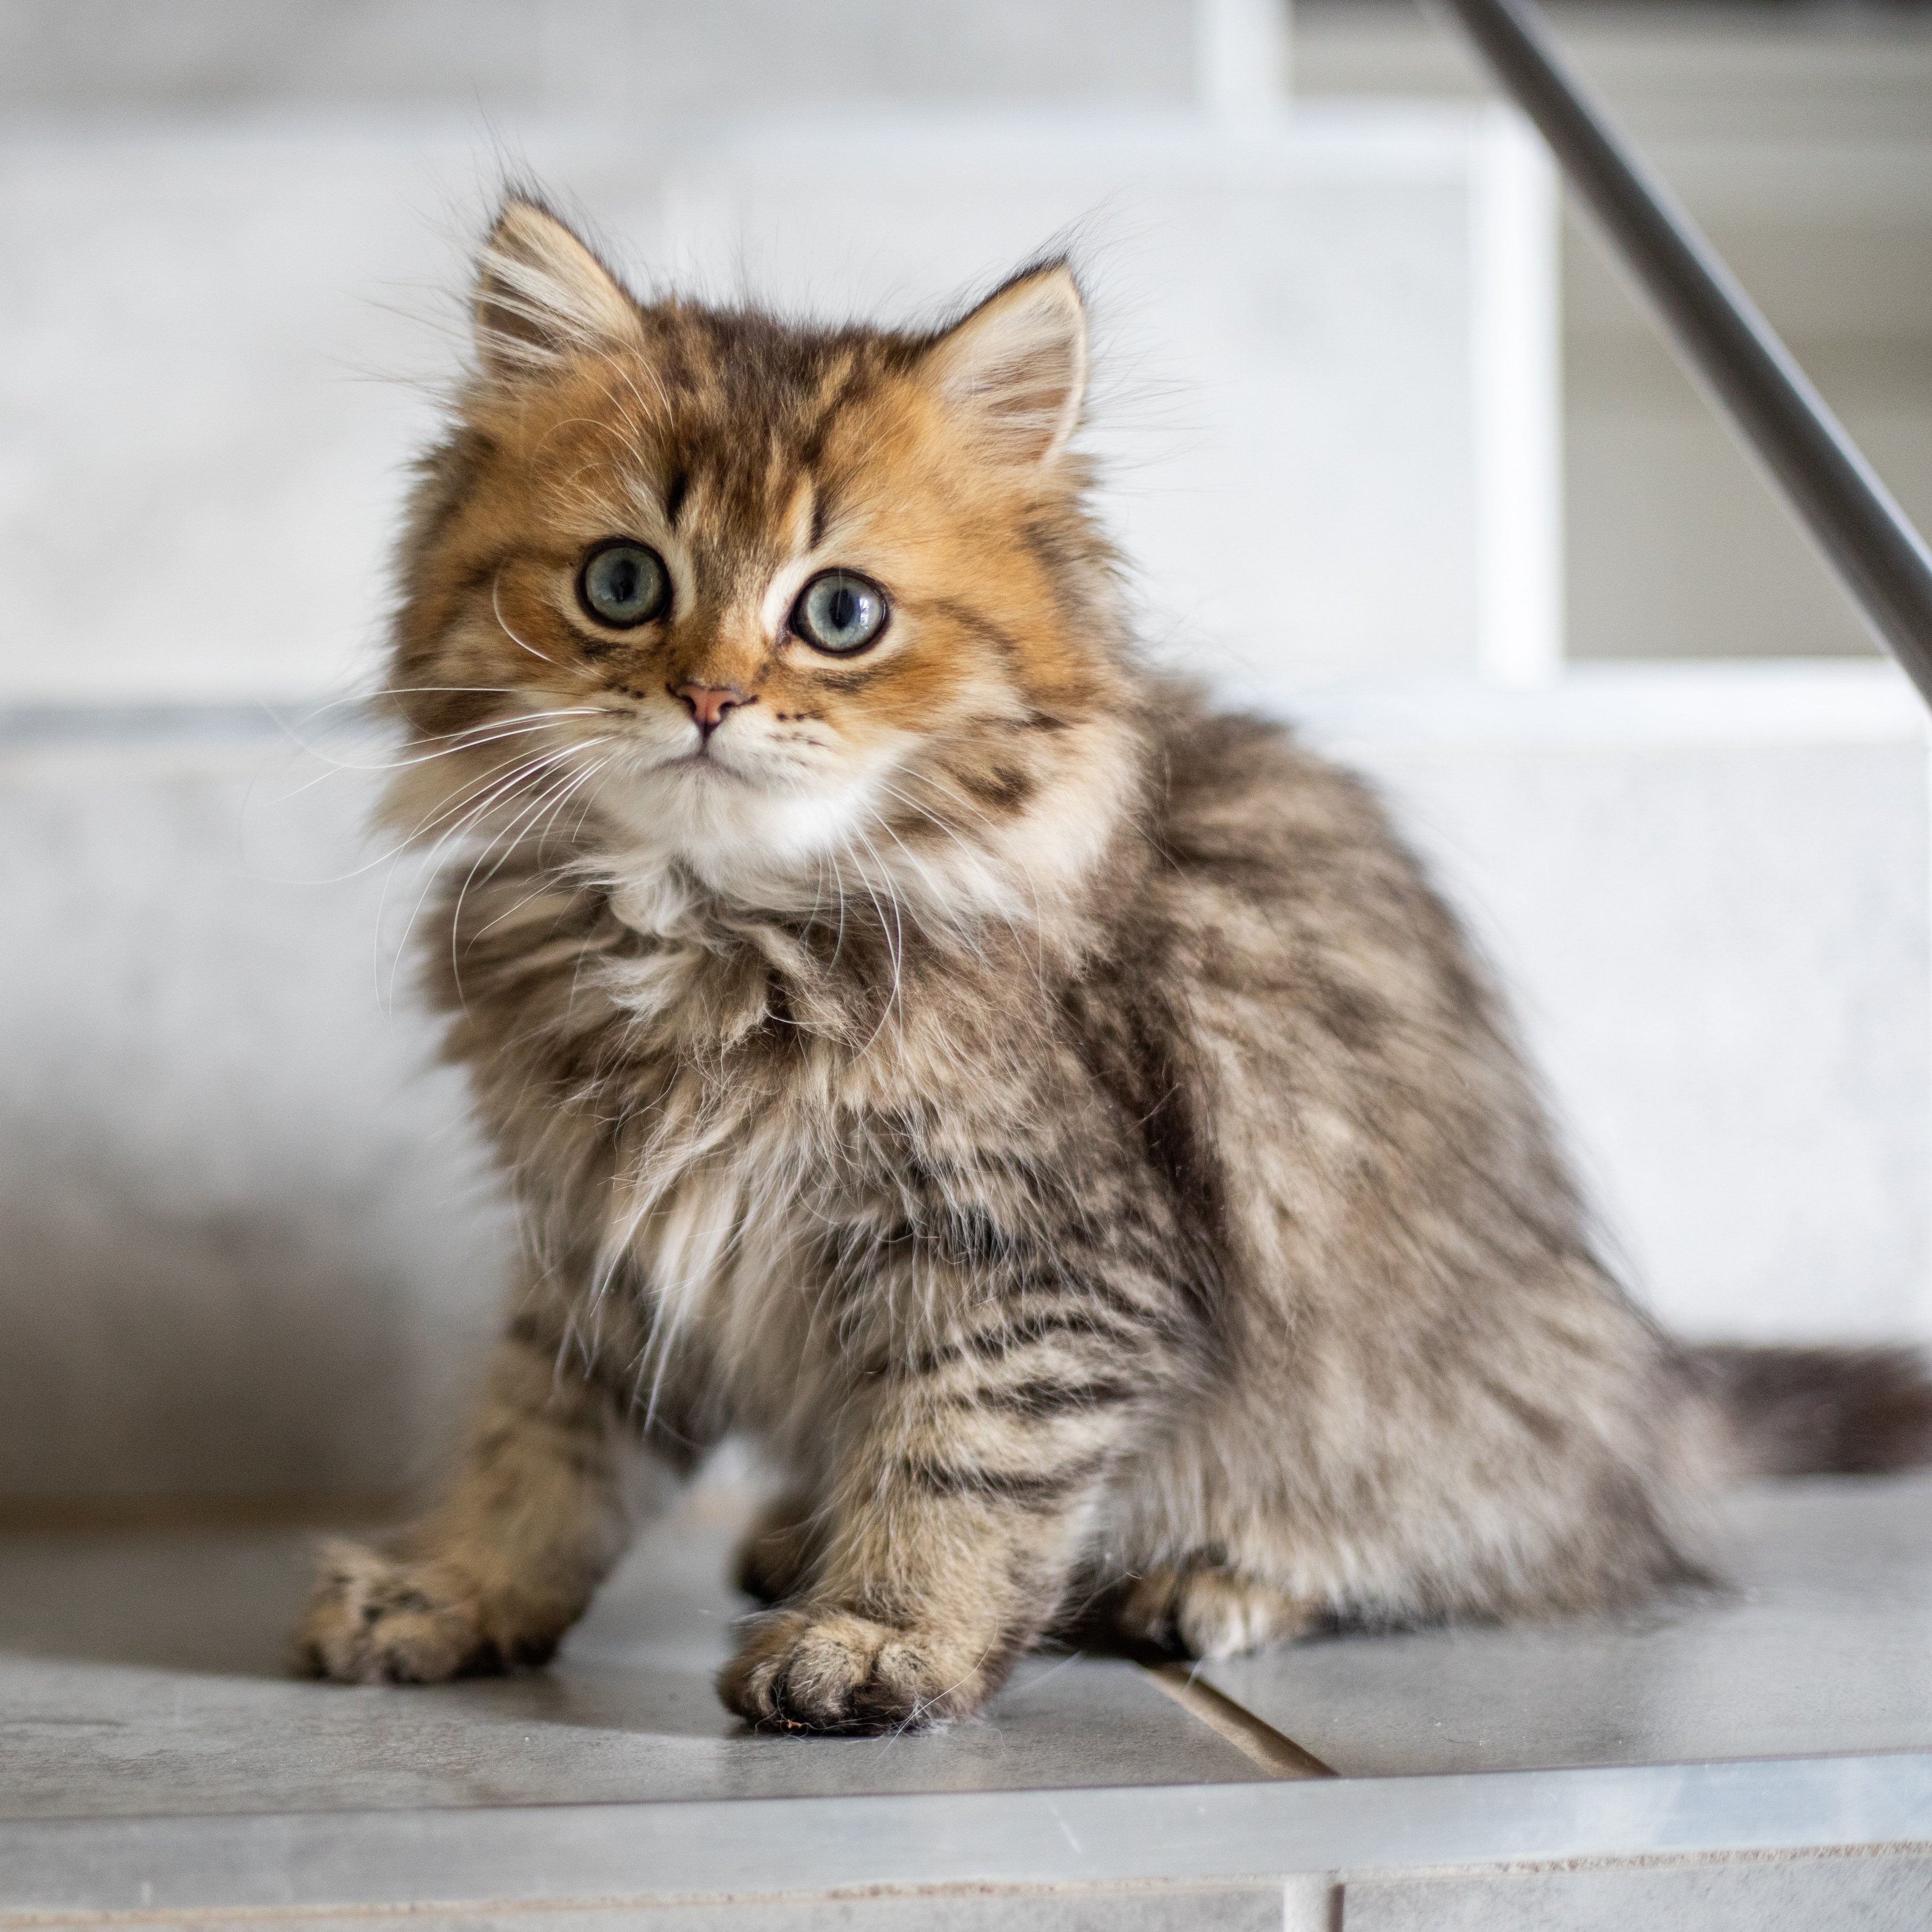
Concept: cat